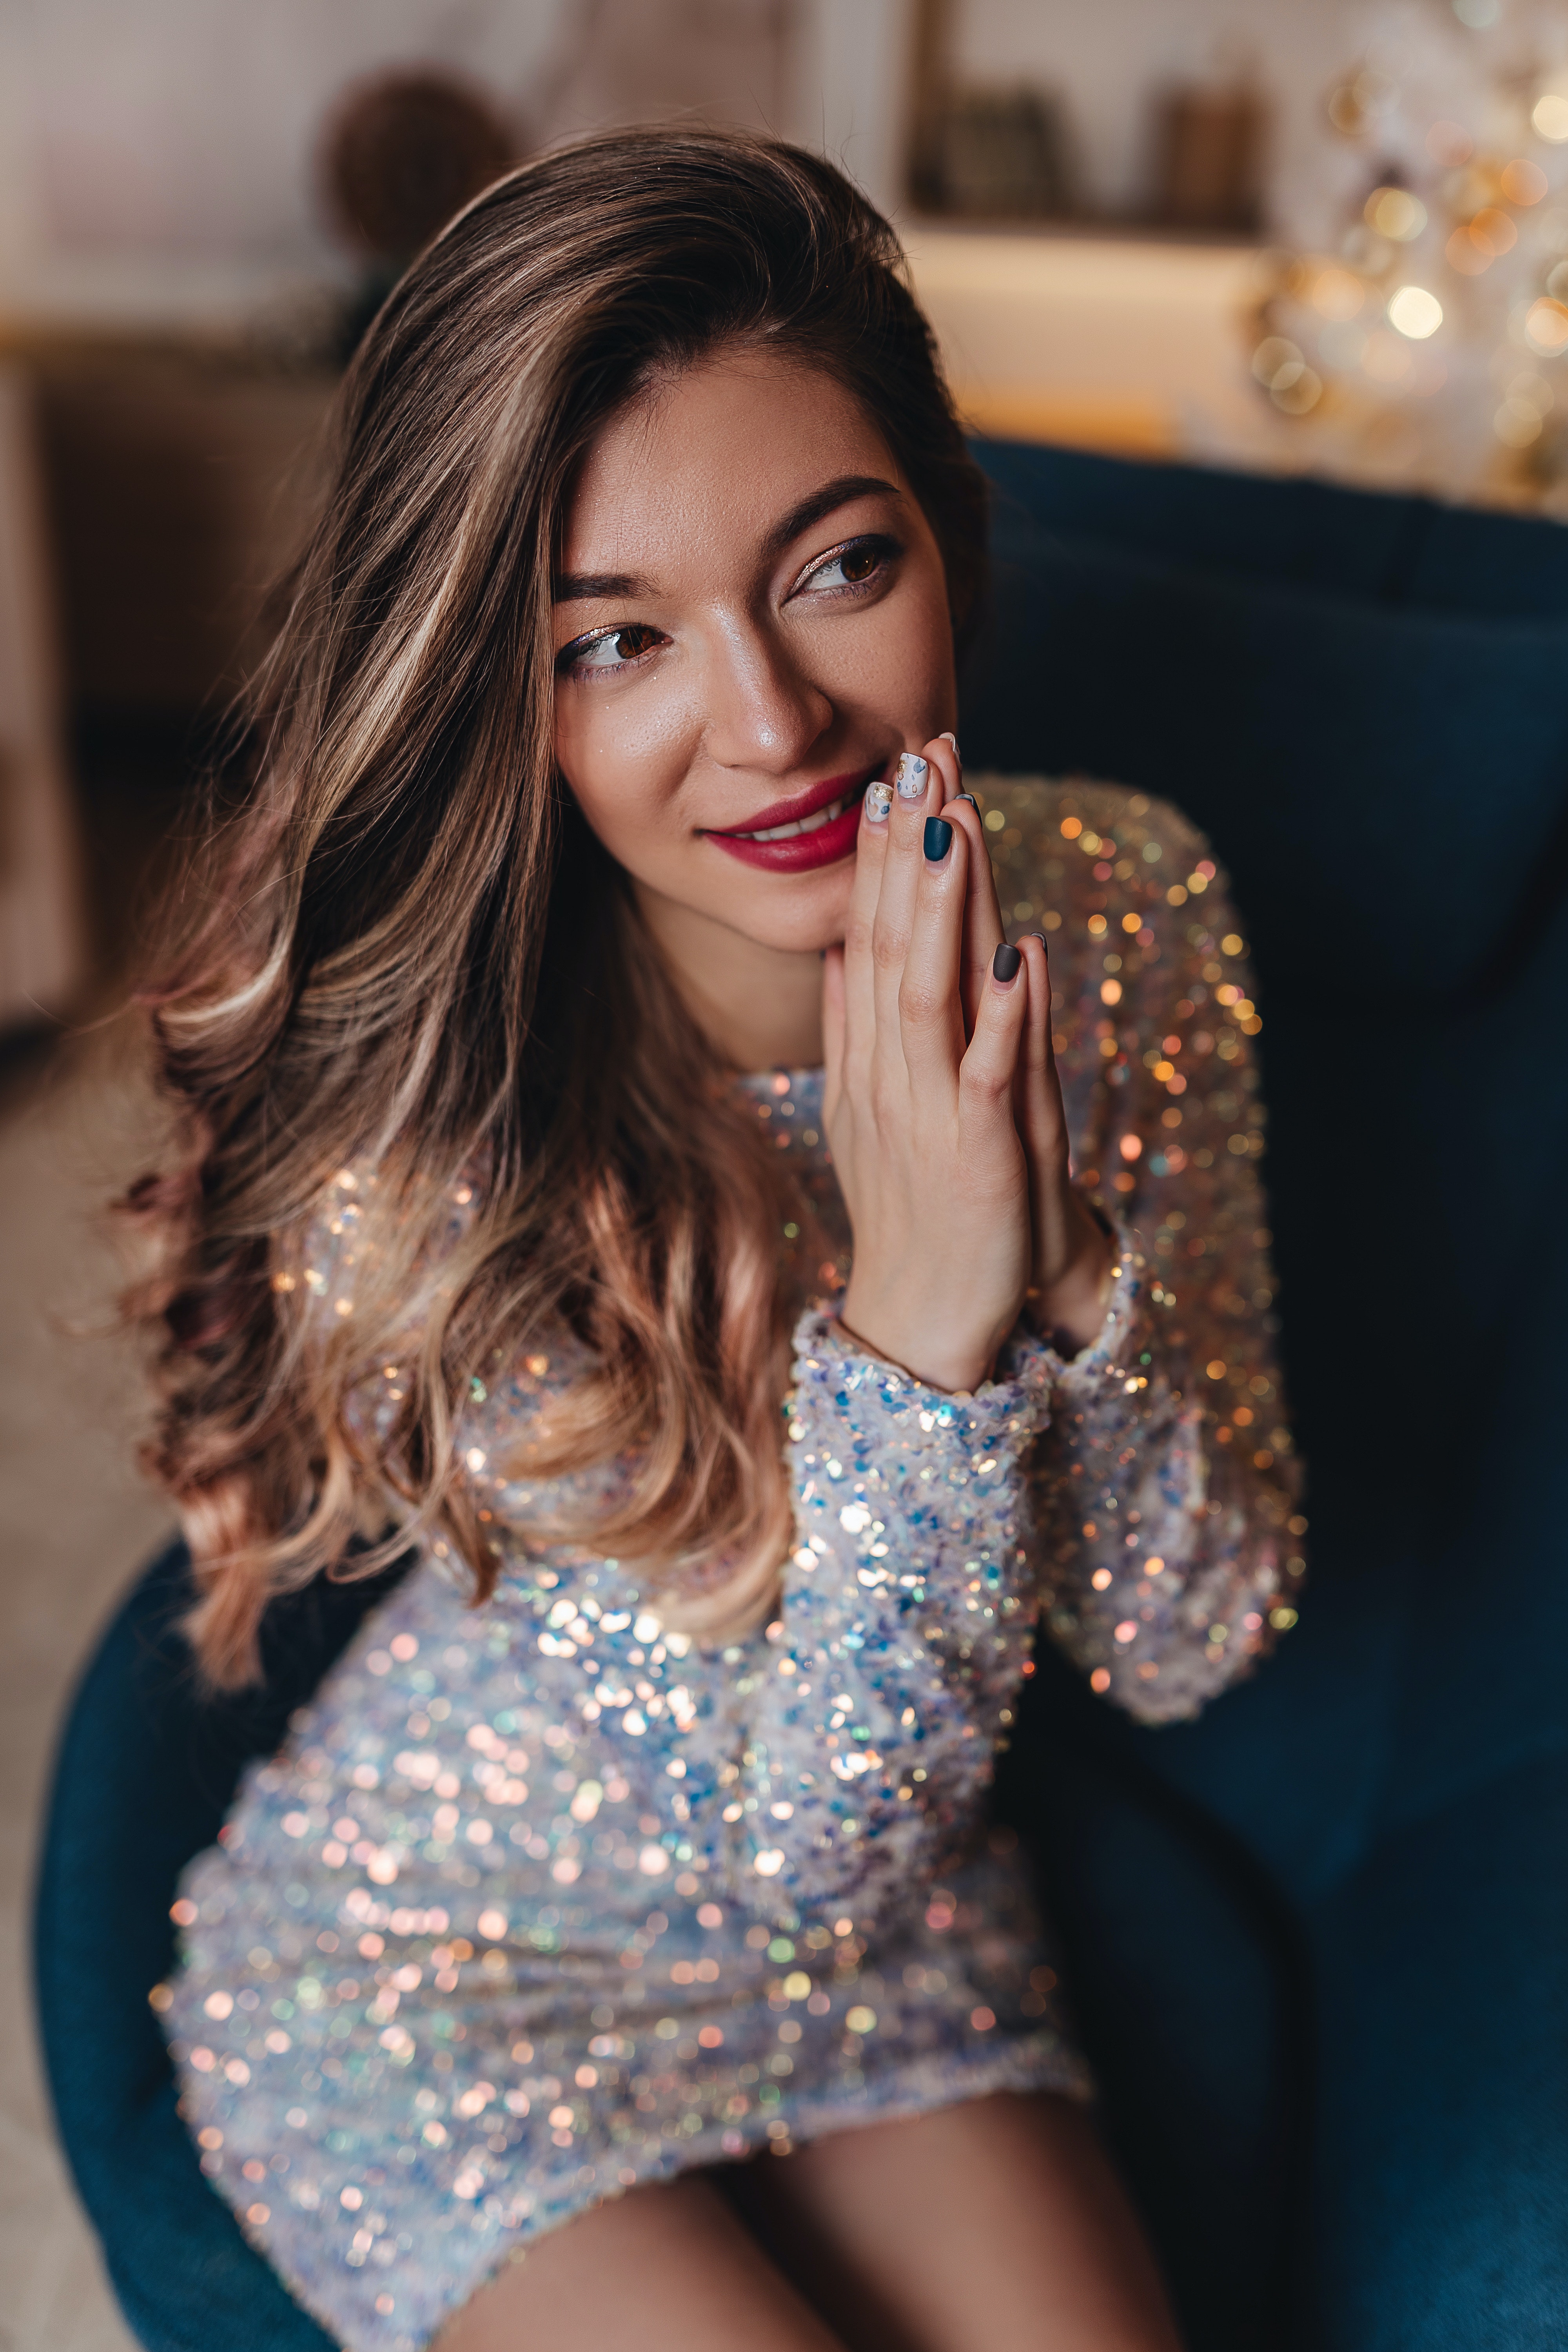
woman, beauty, face, joint, smile, skin, head, lip, hand, shoulder, eye, eyebrow, eyelash, lipstick, leg, organ, neck, human body, flash photography, fashion, textile, street fashion, happy, waist, thigh, finger, cool, black hair, fashion design, eyewear, nail, knee, earrings, fun, electric blue, long hair, wrist, human leg, trunk, jewellery, event, blond, brown hair, pattern, fashion model, plaid, leisure, sitting, denim, necklace, fashion accessory, abdomen, bracelet, portrait photography, child, portrait, photo shoot, party, model